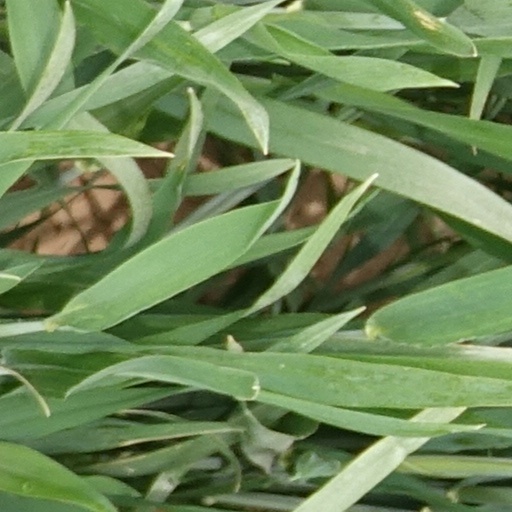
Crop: wheat